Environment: real
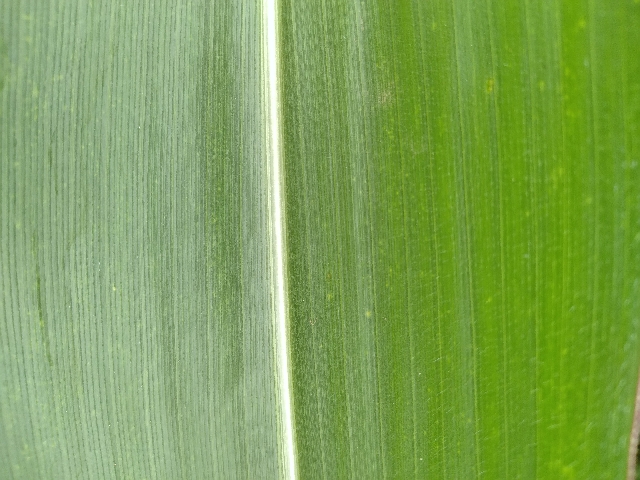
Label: healthy